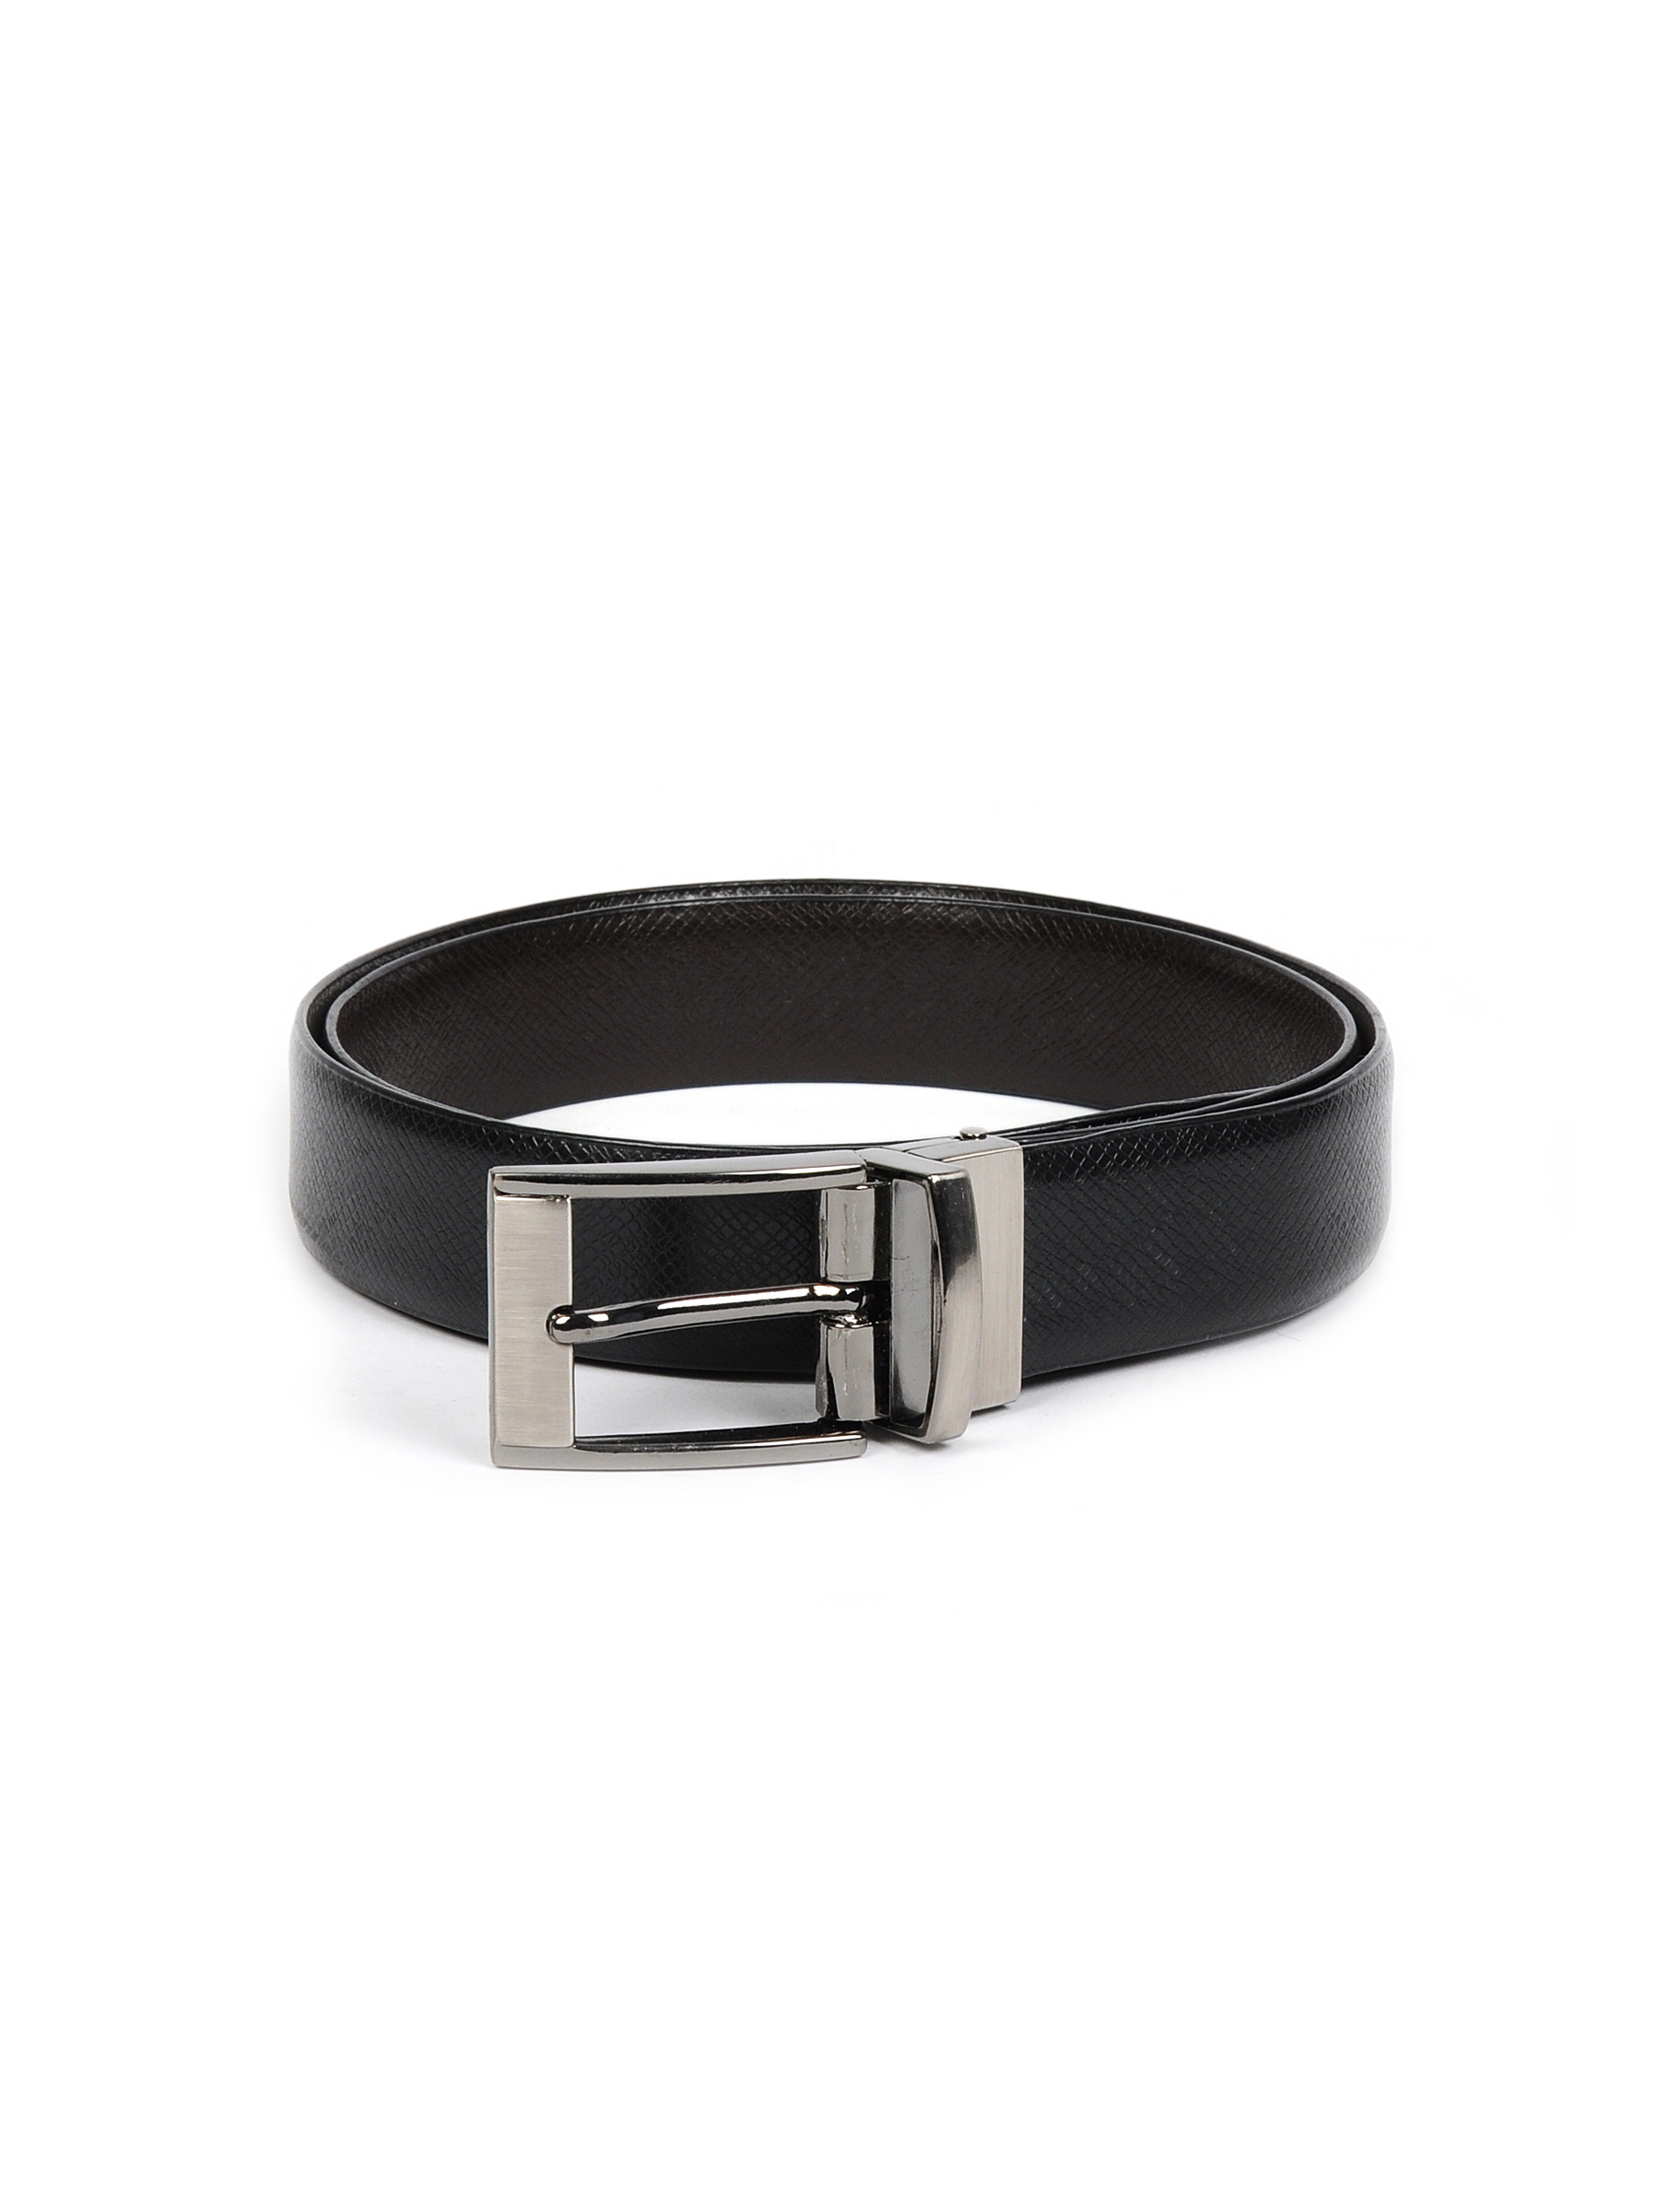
Indigo Nation Men basalt Black Belts
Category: Accessories / Belts / Belts
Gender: Men
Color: Black
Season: Fall 2011
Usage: Casual